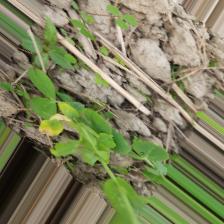
Label: Ascochyta blight